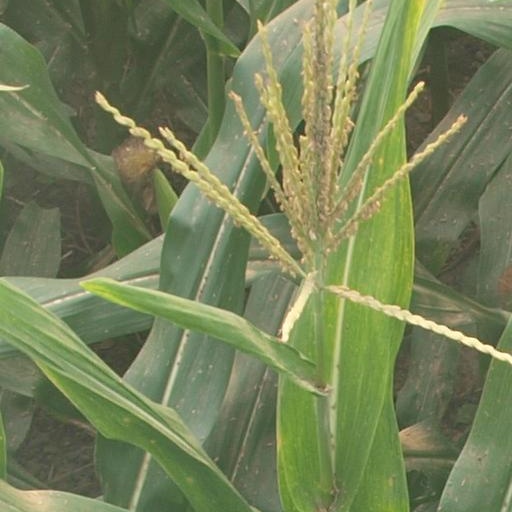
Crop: maize; corn